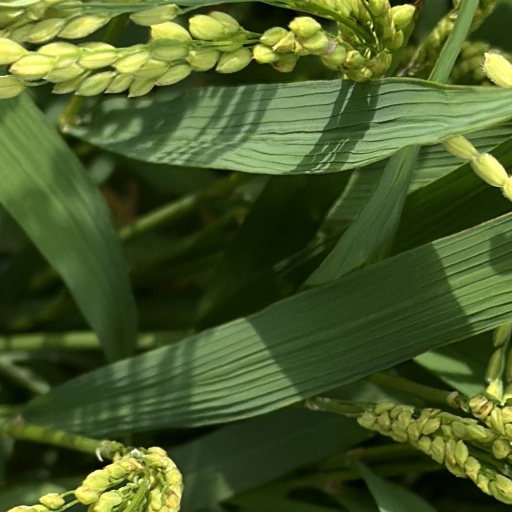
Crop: rice